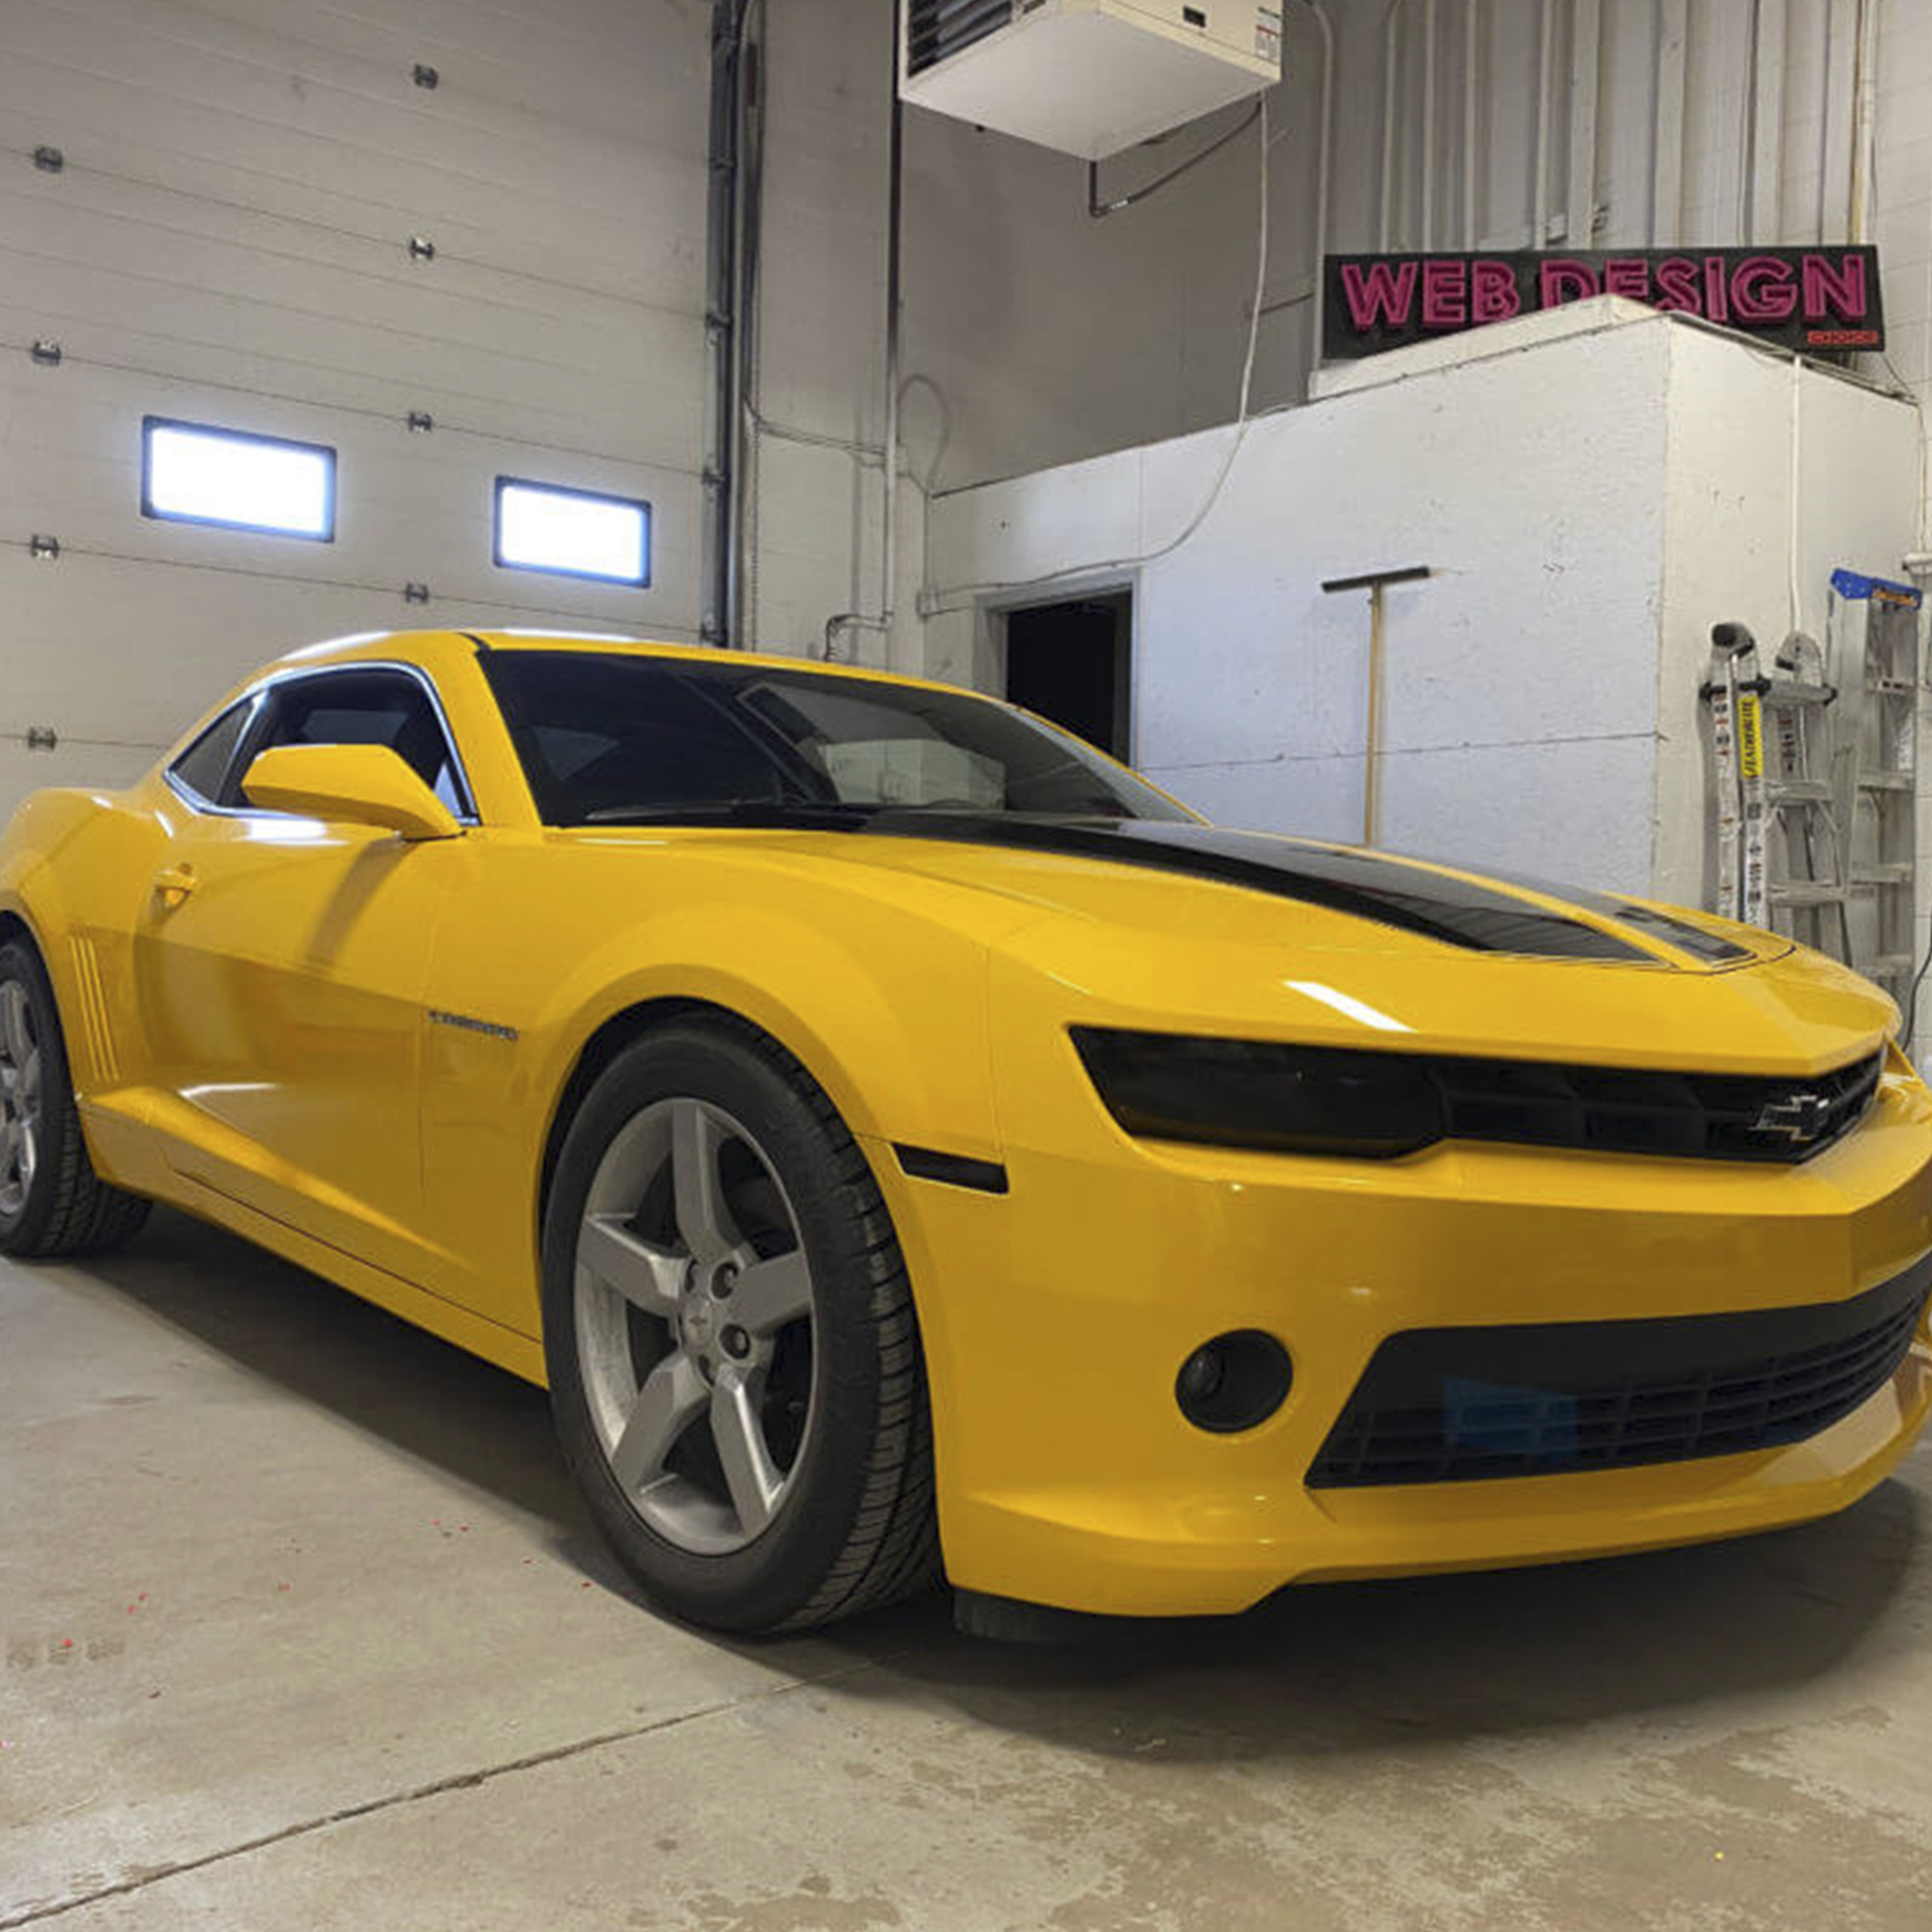
yellow, Automotive parking light, tire, vehicle, car, wheel, grille, hood, automotive tire, automotive lighting, vehicle registration plate, Automotive side view mirror, alloy wheel, tread, motor vehicle, automotive design, bumper, headlamp, vehicle door, chevrolet camaro, personal luxury car, rim, fender, Automotive side marker light, automotive exterior, hardtop, hubcap, automotive wheel system, Tints and shades, auto part, windshield, performance car, sports car, rolling, landscape, automotive mirror, electric blue, luxury vehicle, road, spoke, engineering, window, kit car, chevrolet, muscle car, windscreen wiper, tire care, Automotive fog light, transport, coupe, custom car, general motors, sedan, brand